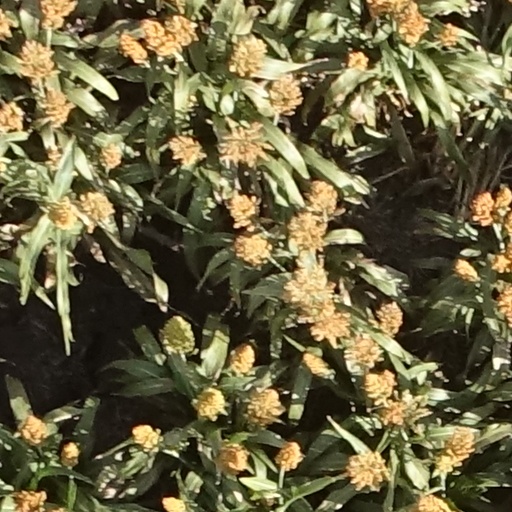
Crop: sorghum